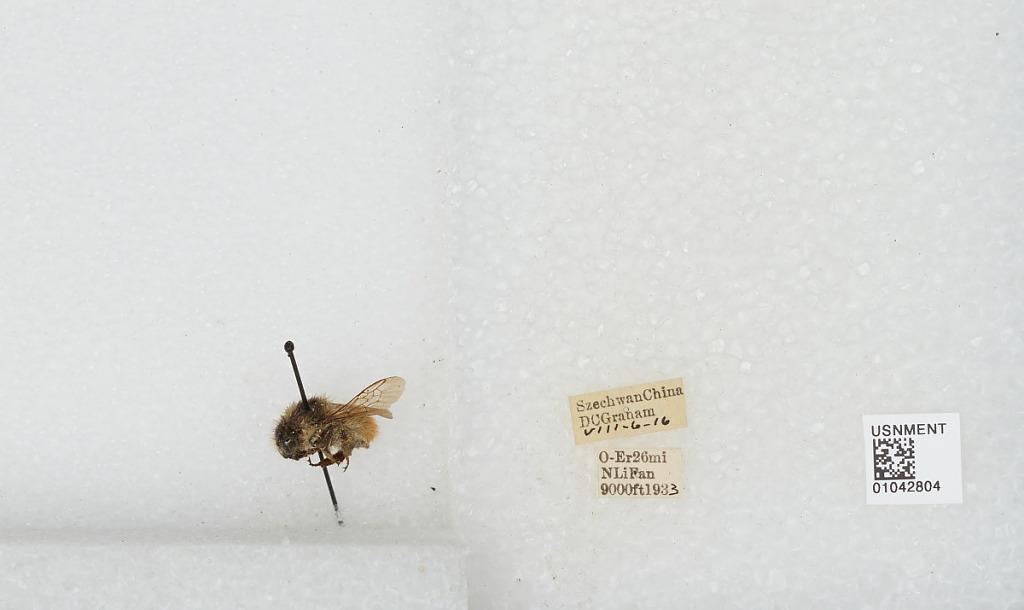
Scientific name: Bombus sp.
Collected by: D. Graham
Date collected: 1933-8-6
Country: China
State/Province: Sichuan
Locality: O-Er 26 mi N Li Fan